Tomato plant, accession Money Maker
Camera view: bottom (45 deg); turntable rotation: 30 degrees
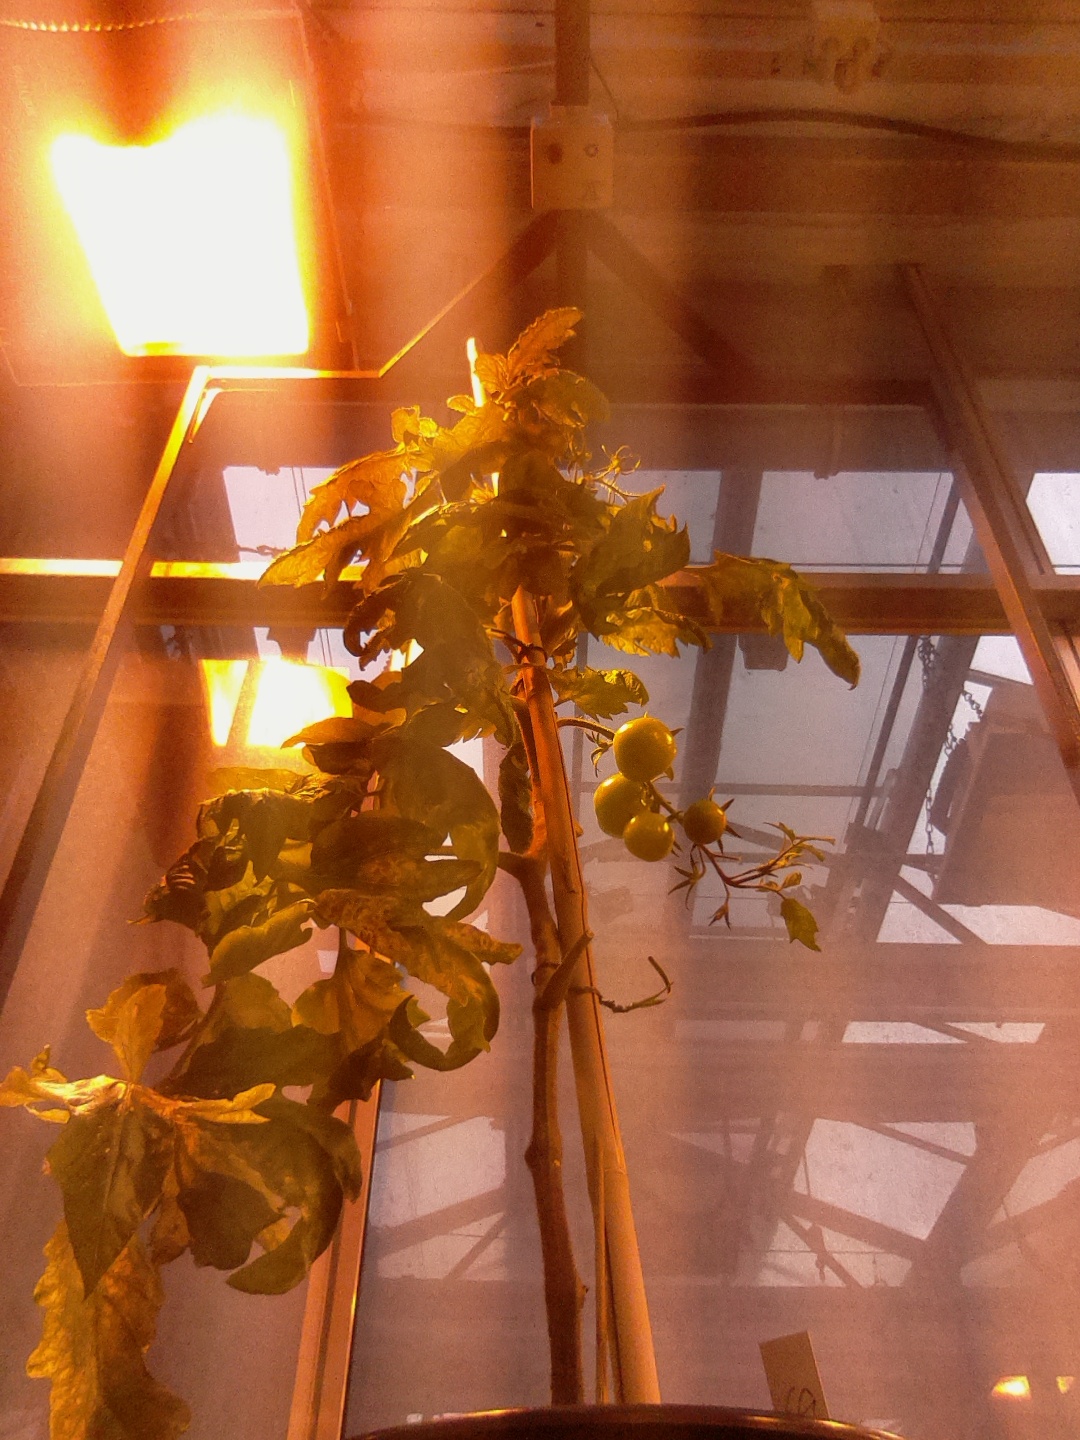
BBCH growth stage 76: 60%-70% of final fruit size